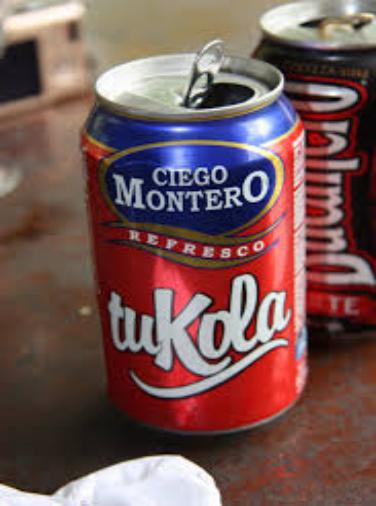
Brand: Ciego Montero
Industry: Food